Michael Keane (footballer, born 1993)

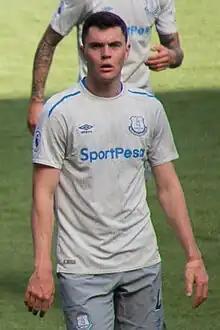
Keane playing for Everton in 2017

Michael Vincent Keane (born 11 January 1993) is an English professional footballer who plays as a centre-back for club Everton.